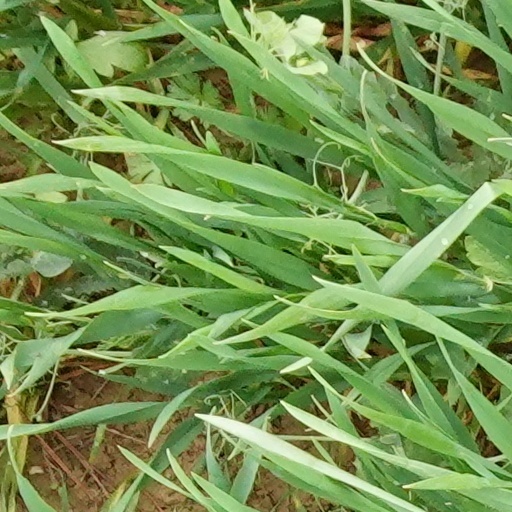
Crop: wheat